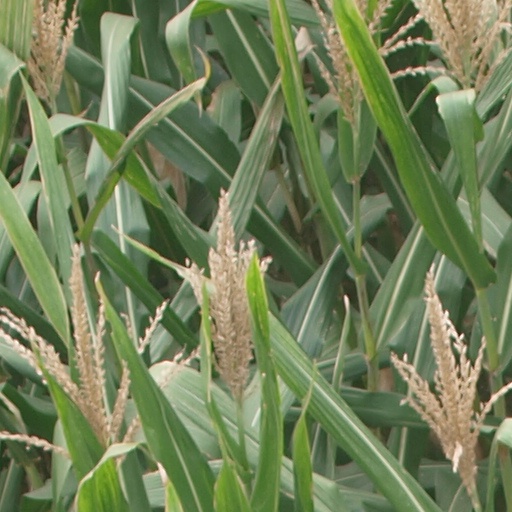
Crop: maize; corn